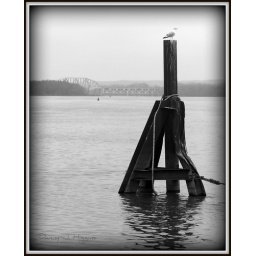
Took a drive today and ended up in Chillicothe, Illinois. This is the Illinois River with a railroad bridge in the background.